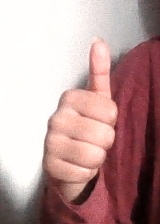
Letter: aleff